All's Well That Ends Well

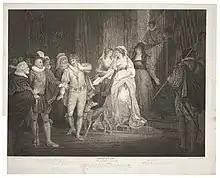
A 1794 print of the final scene

The play is based on the tale of Giletta di Narbona (tale nine of day three) of Boccaccio's "The Decameron". F. E. Halliday speculated that Shakespeare may have read a French translation of the tale in William Painter's "Palace of Pleasure".